Bochum

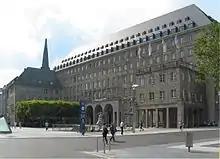
City Hall

On 15 July 1939, the Gestapo entered the headquarters of the Union of Poles in Germany in Bochum, searched it and interrogated its chief Michał Wesołowski, however, it did not obtain the desired lists of Polish activists, which had been previously hidden by Poles. Increased Nazi terror and persecutions of Poles followed, and in response, many Poles from the region came to Bochum for organizational and information meetings. During the German invasion of Poland, which started World War II in September 1939, the Nazis carried out mass arrests of local Polish activists, who were then sent to concentration camps. Local Polish premises and seats of organizations were looted and expropriated by Nazi Germany.